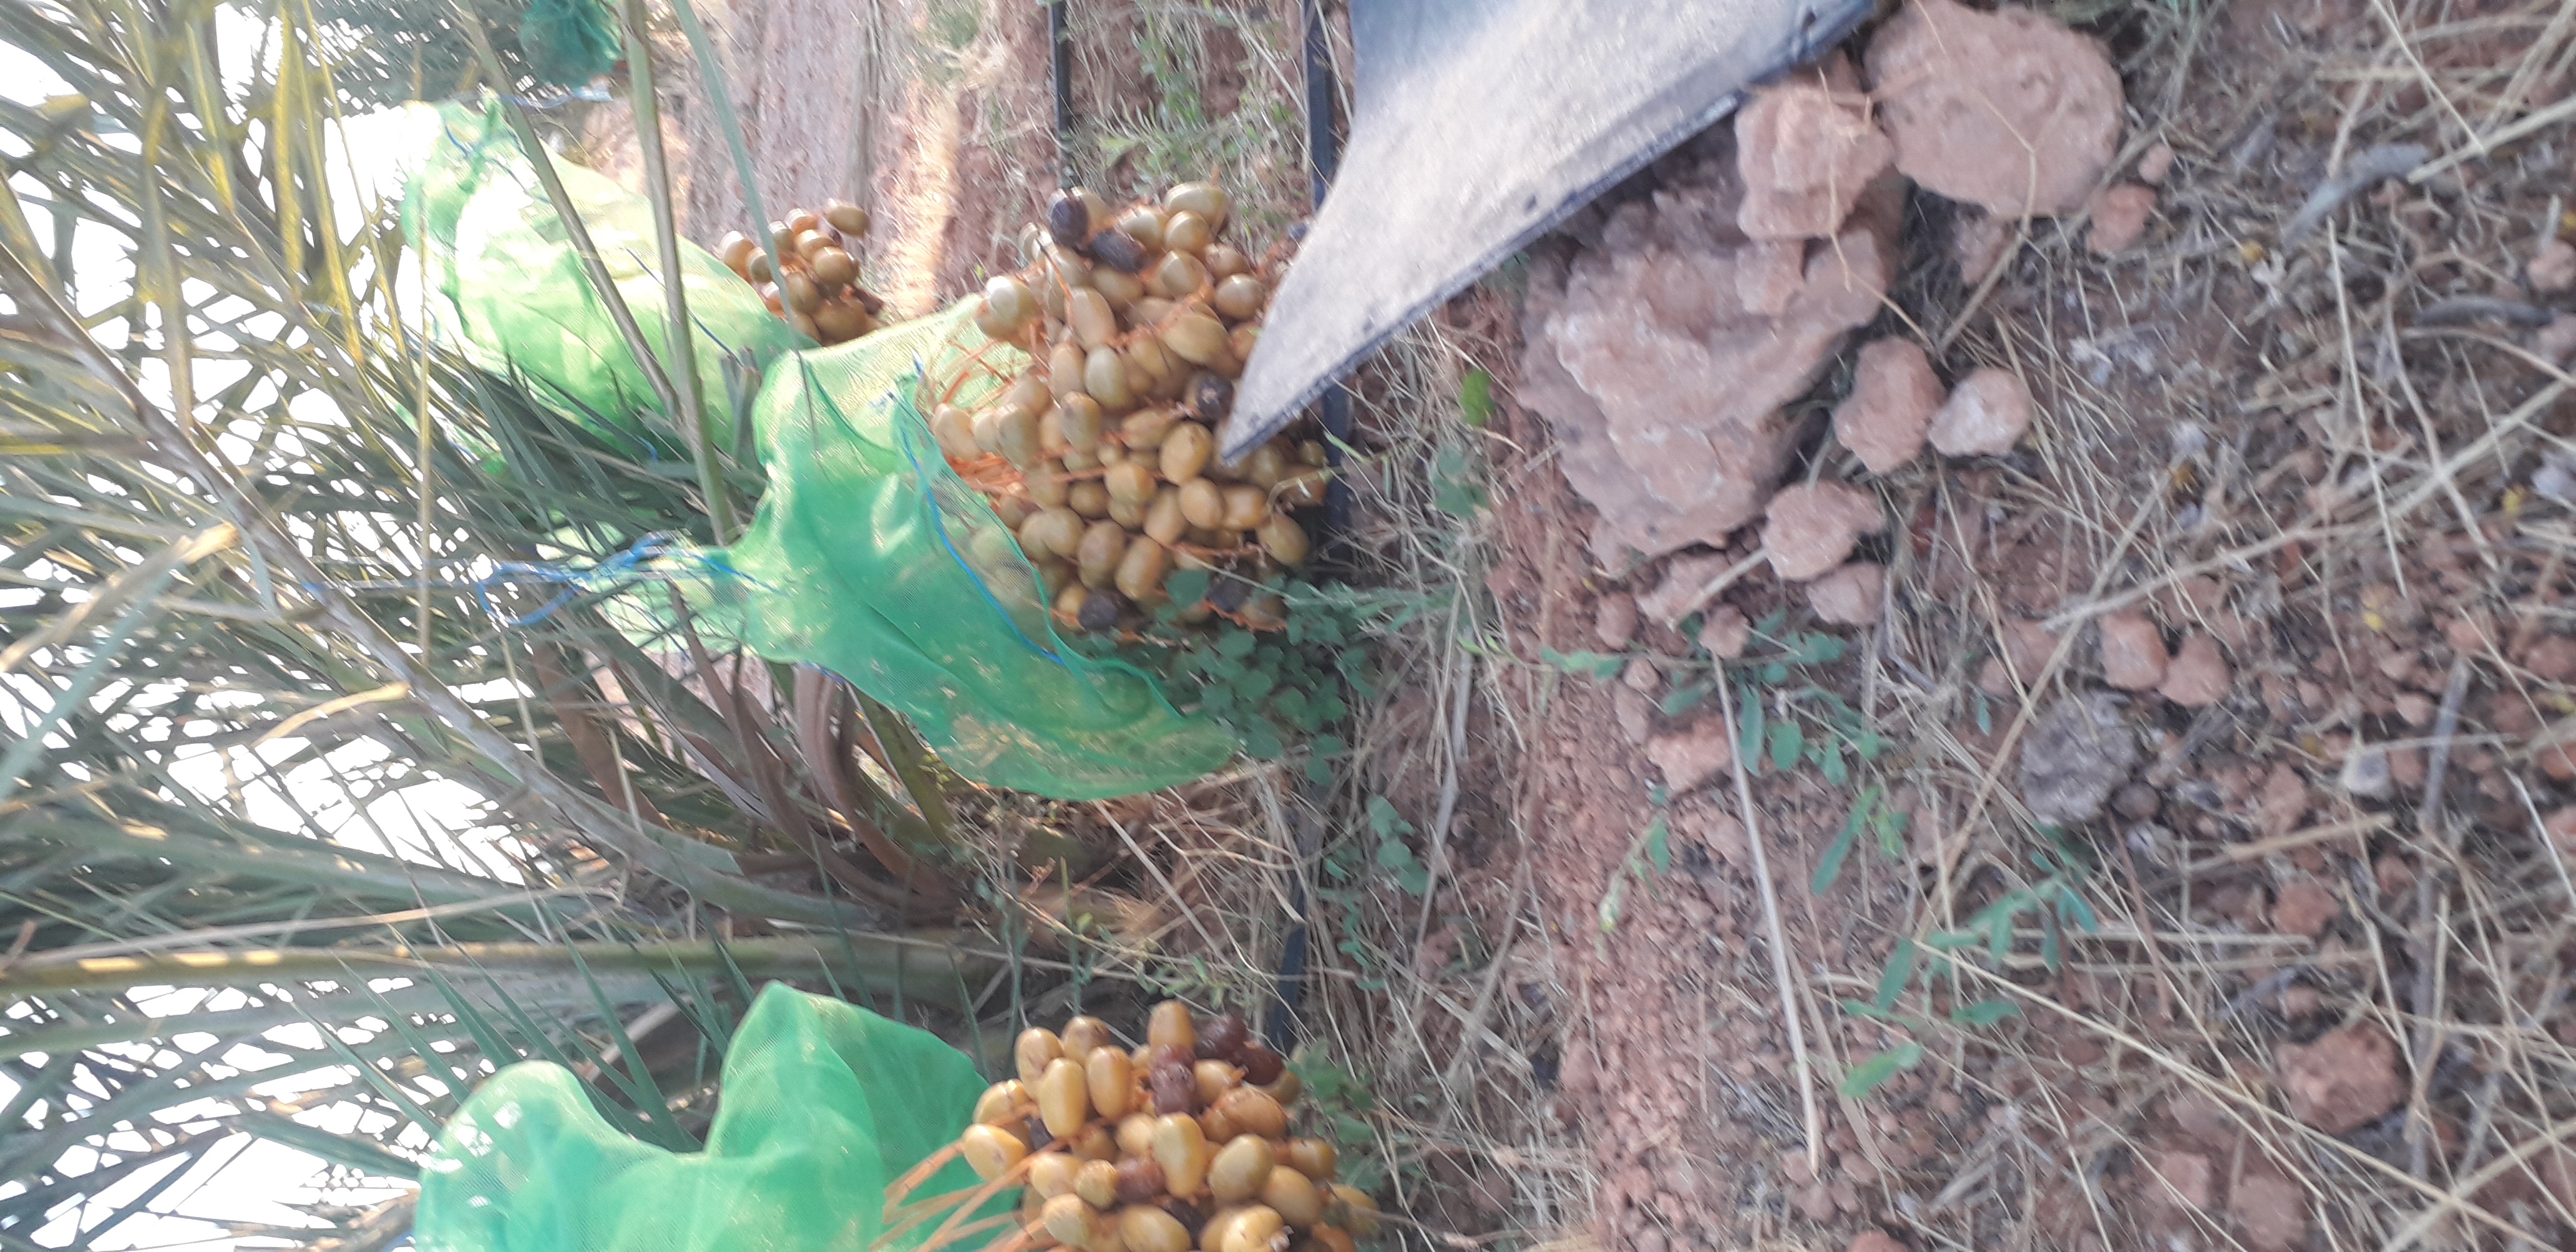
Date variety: Boufagous